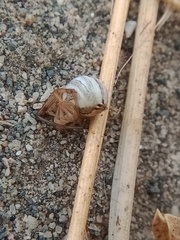
Species: Lactrodectus_hesperus